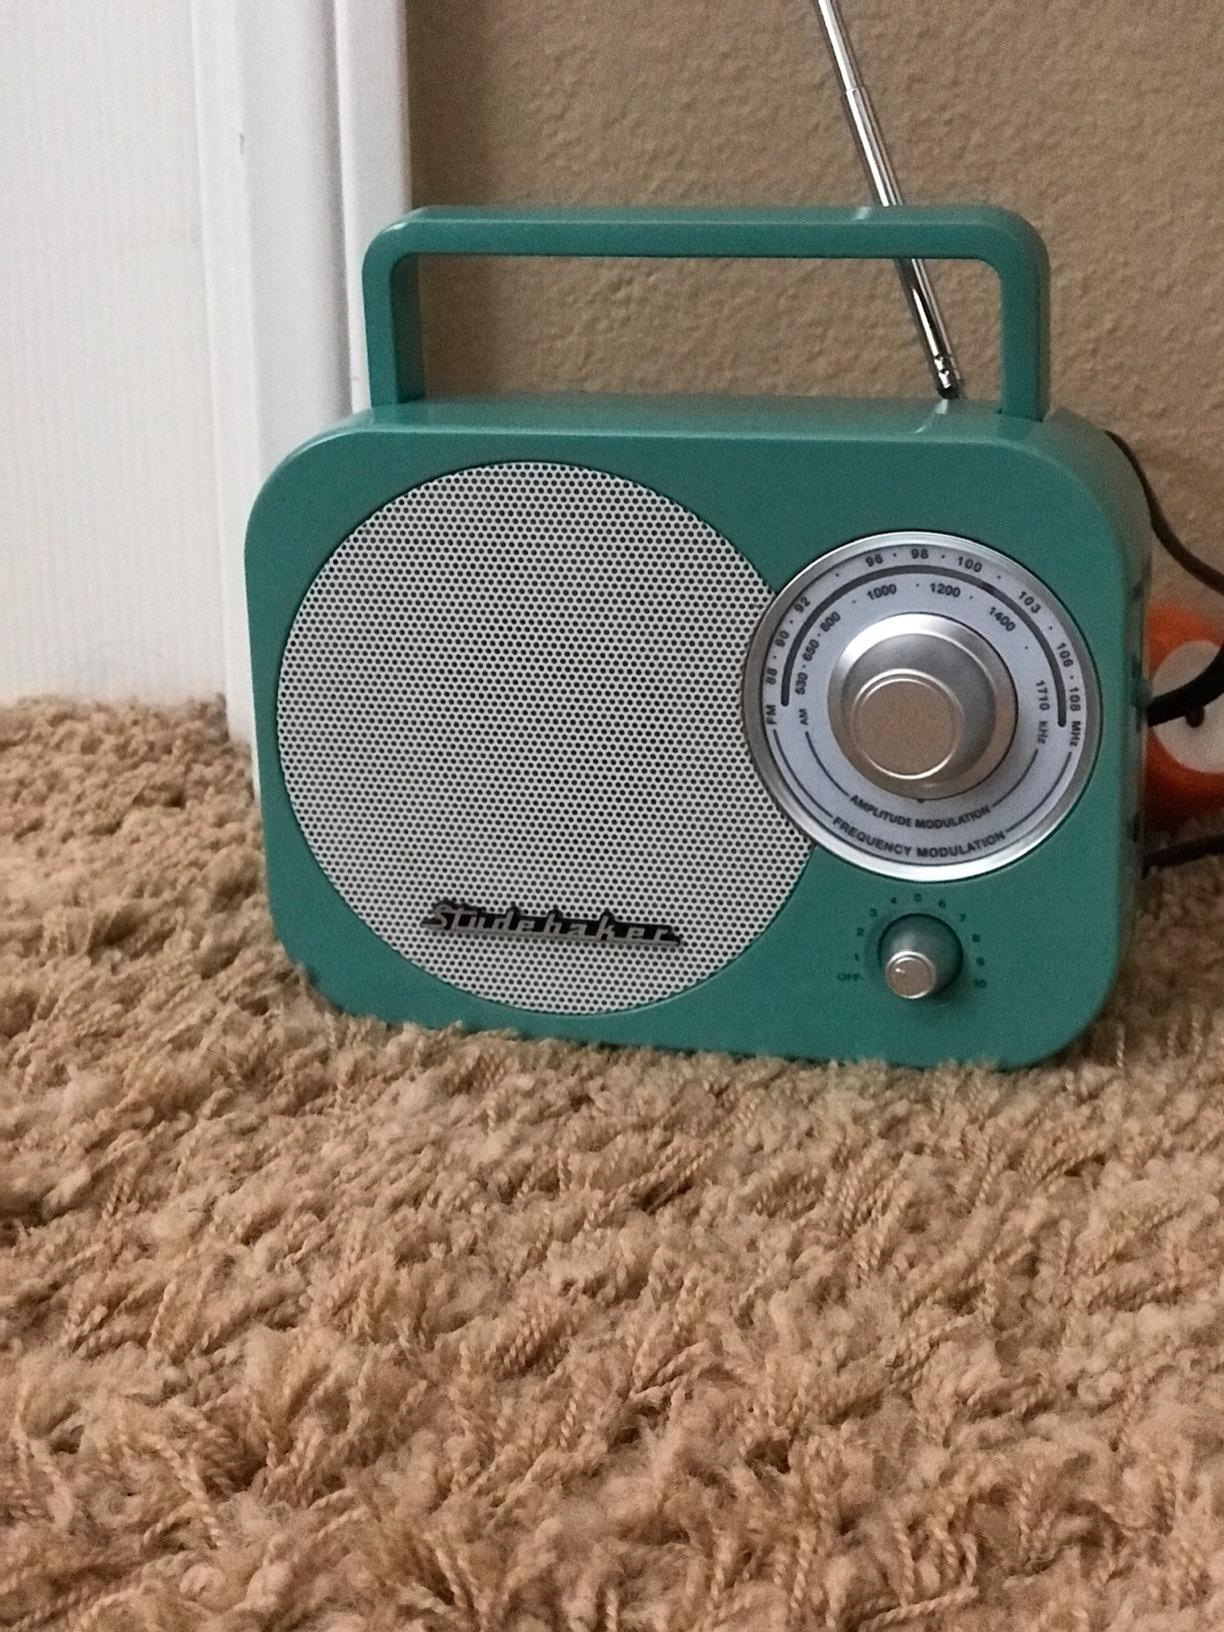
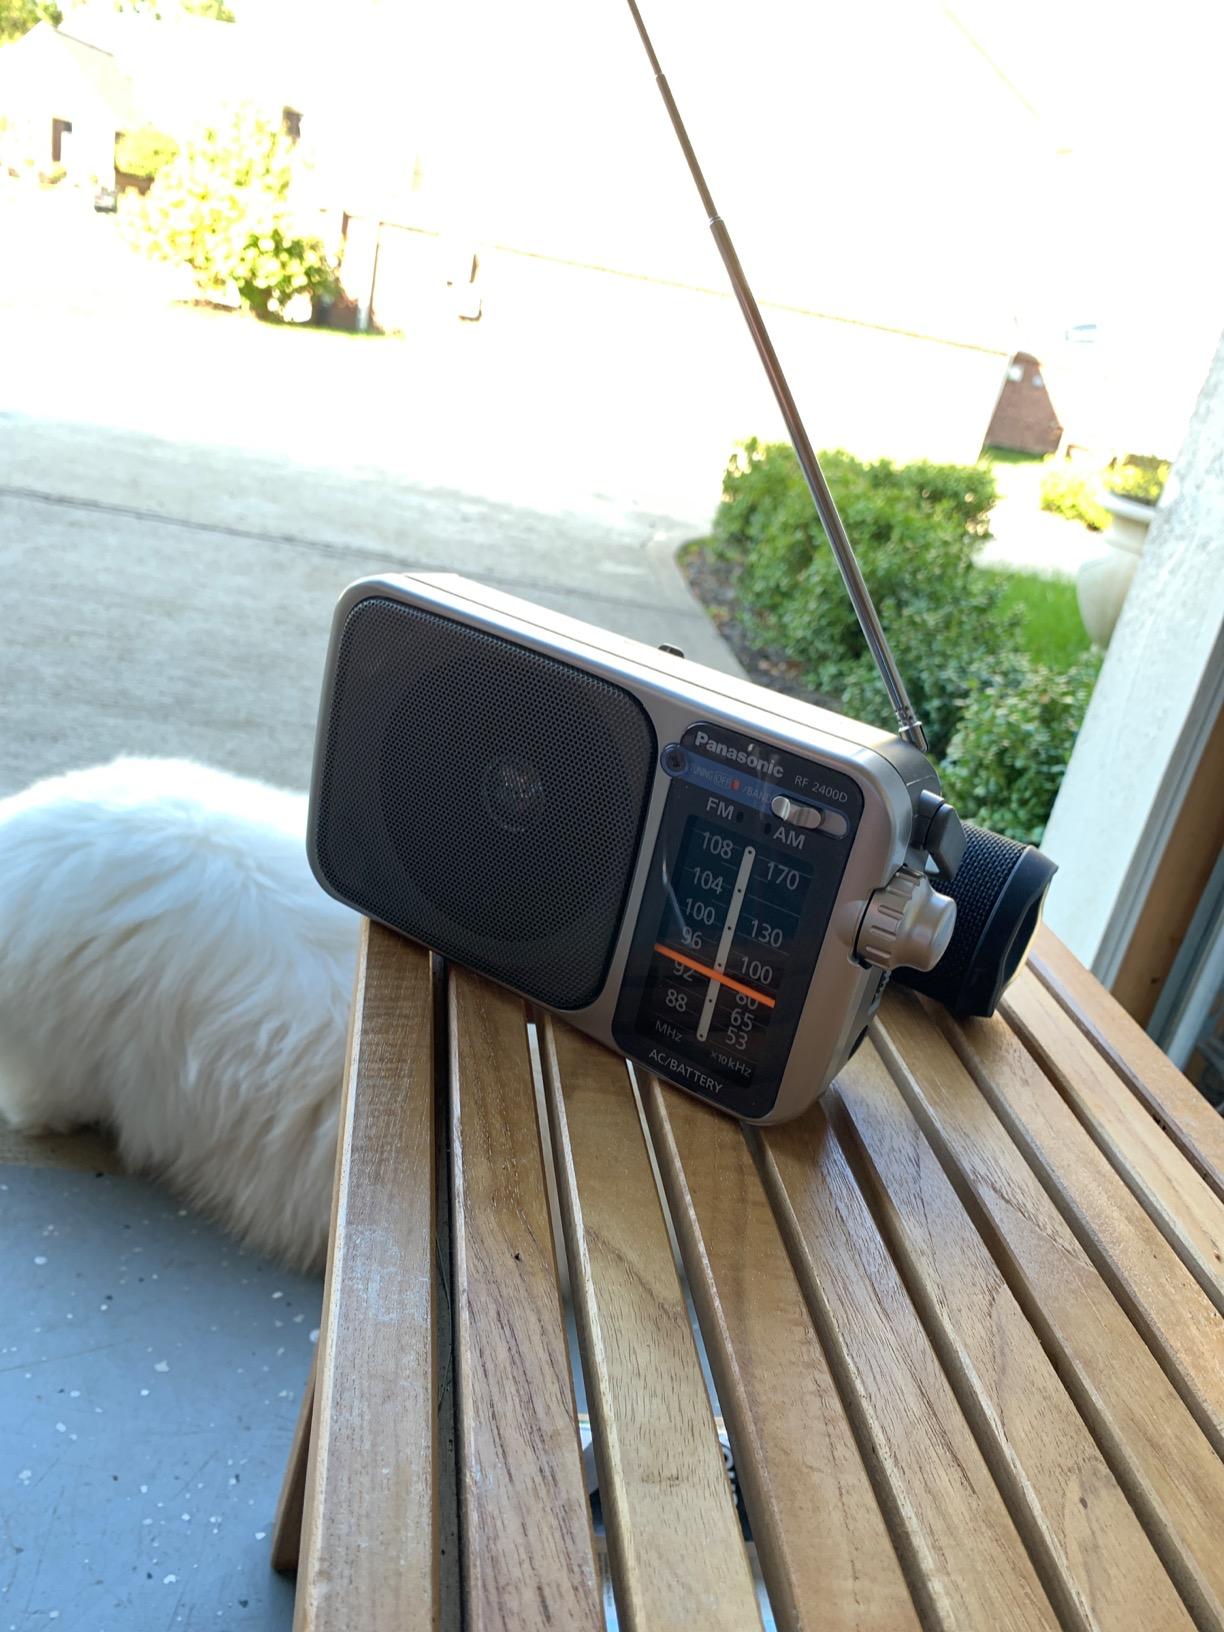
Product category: radio
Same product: no